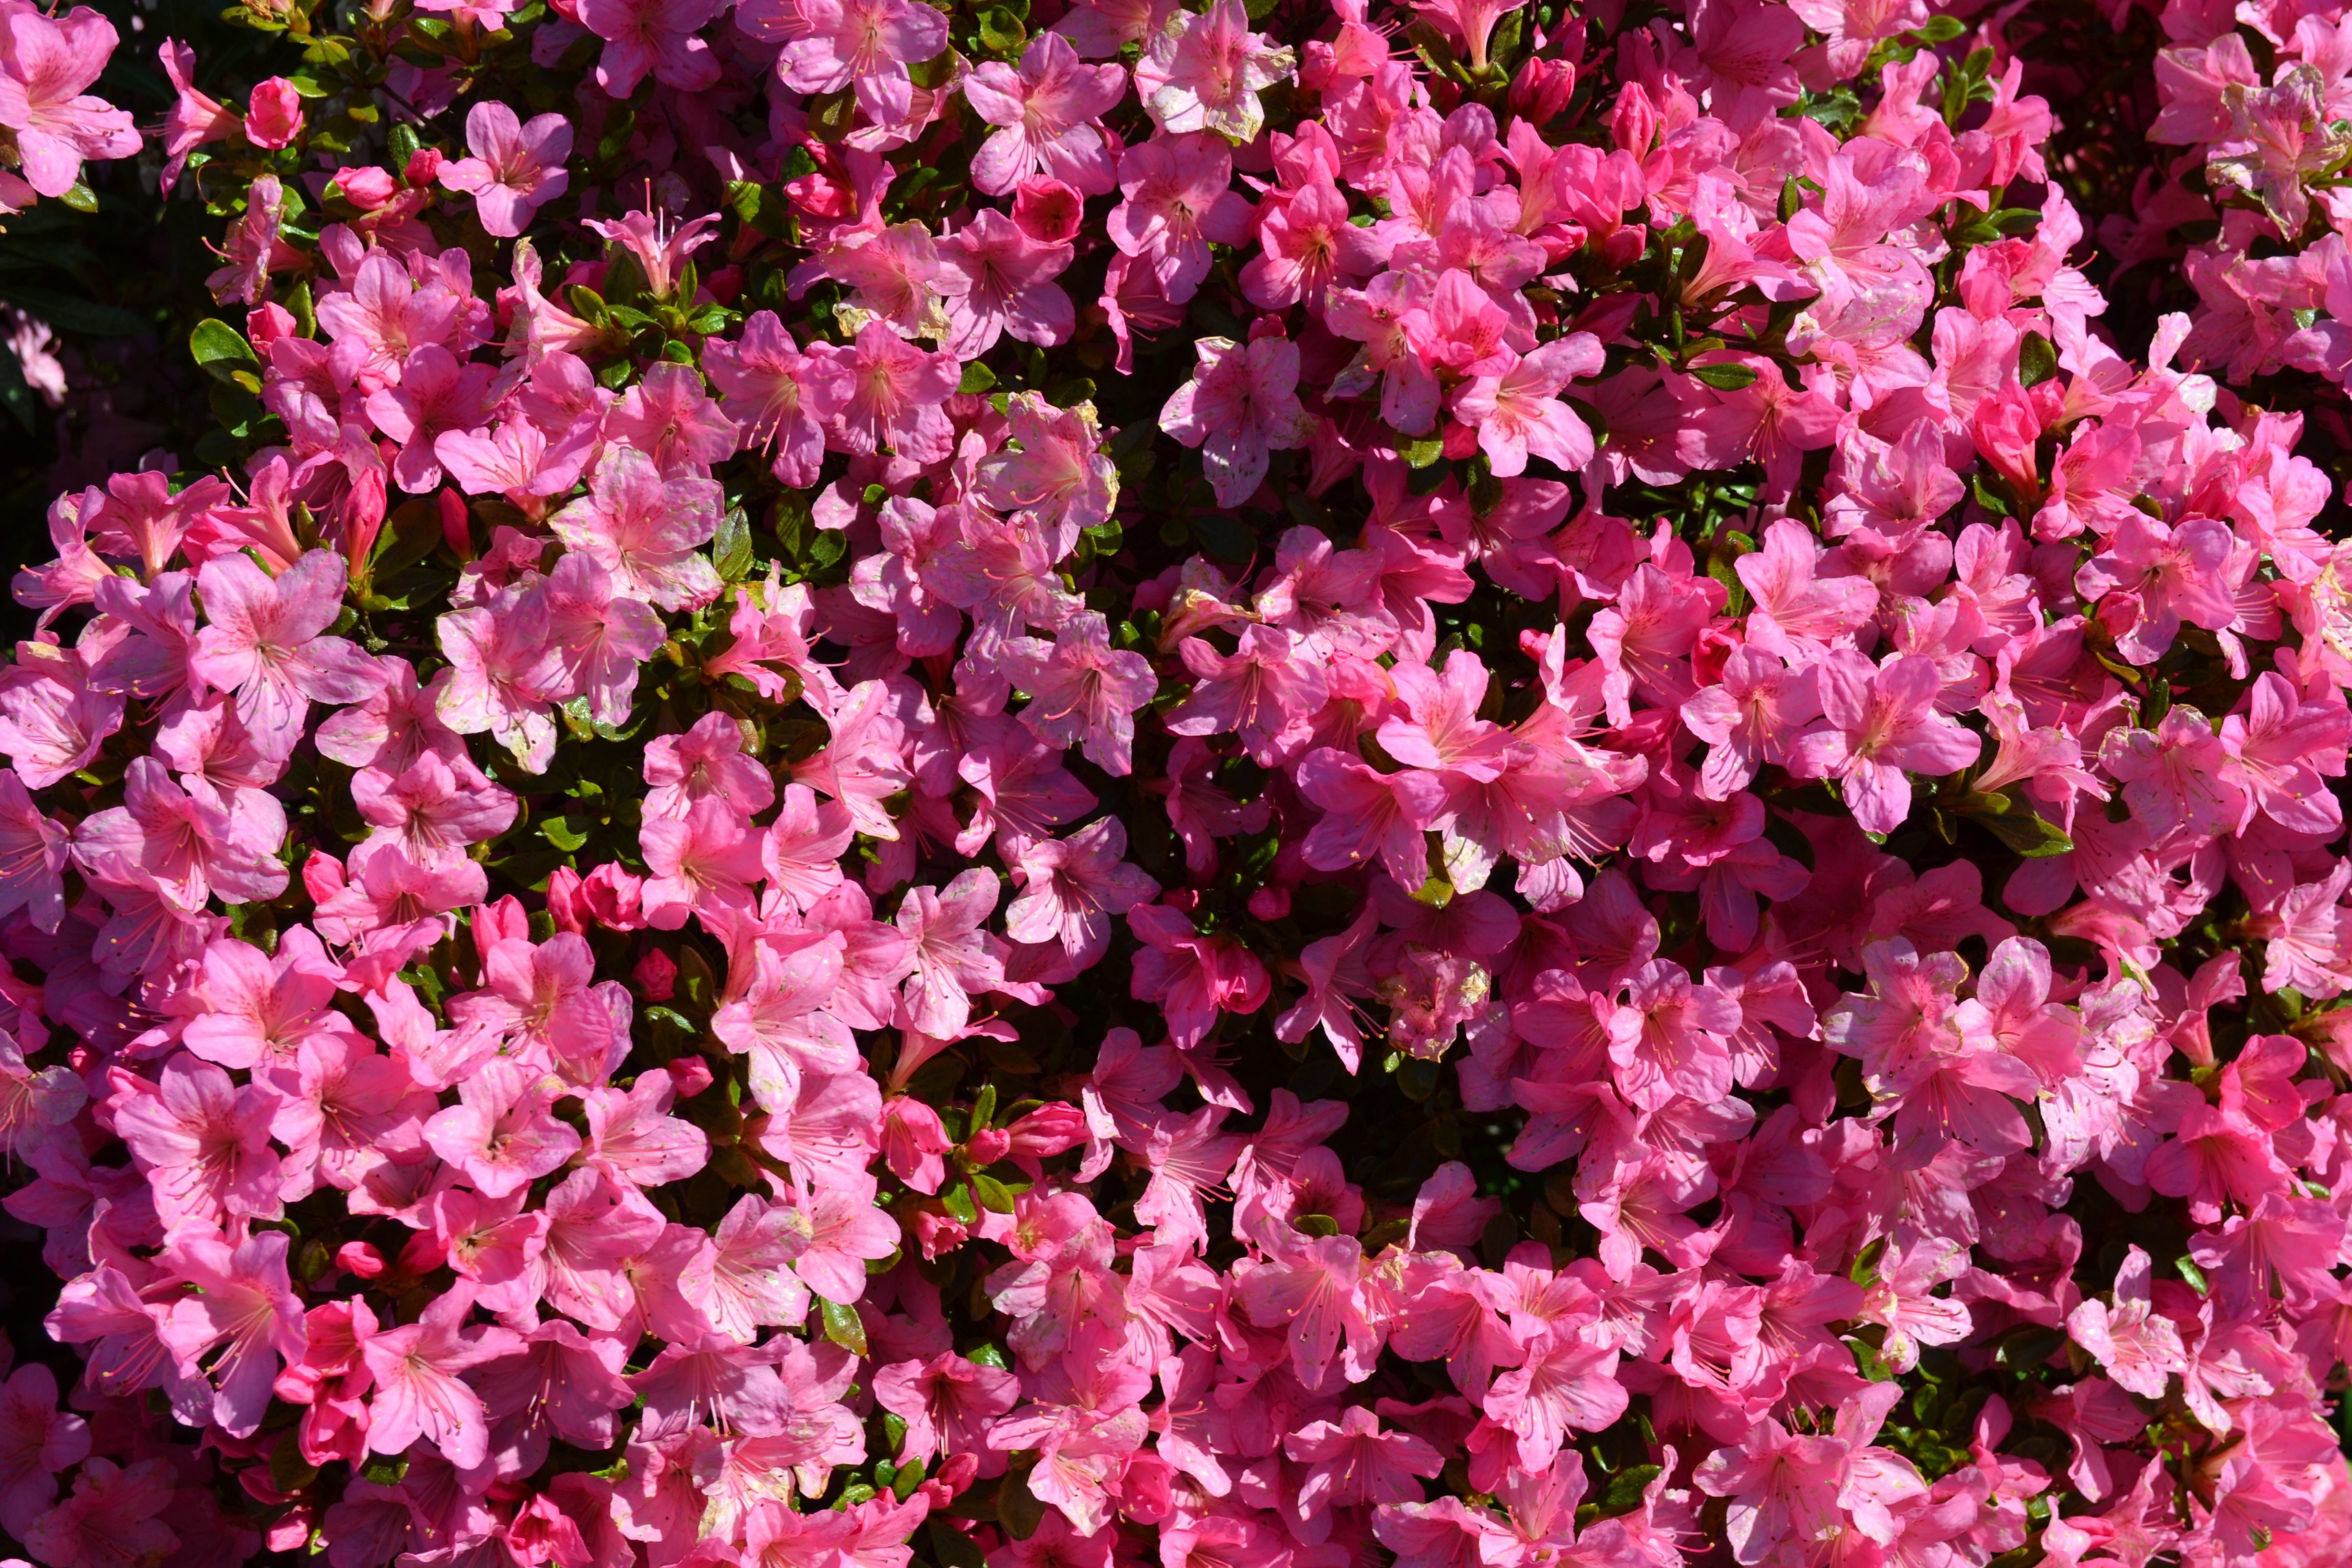
nature, plant, flower, petal, bloom, spring, botany, colorful, pink, flora, plants, flowers, shrub, rhododendron, azalea, pink flowers, garden plant, flowering plant, annual plant, woody plant, land plant